A Very Special Love

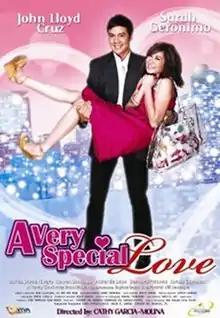
Theatrical movie poster

A Very Special Love is a 2008 Filipino romantic comedy film directed by Cathy Garcia-Molina from a story and screenplay written by Raz S. de la Torre. The film stars John Lloyd Cruz and Sarah Geronimo in her first film under ABS-CBN's film studio as a lead star, the film revolves around an editorial assistant who finds out that she is going to work for the man of her dreams. In addition to the lead stars, the supporting cast includes Dante Rivero, Rowell Santiago, Bing Pimentel, Joross Gamboa, Al Tantay, and Irma Adlawan and a special participation of Agot Isidro.